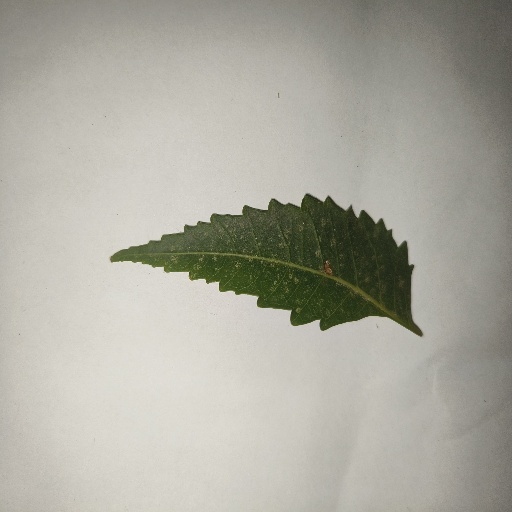
Species: Neem
Leaf condition: Powdery Mildew